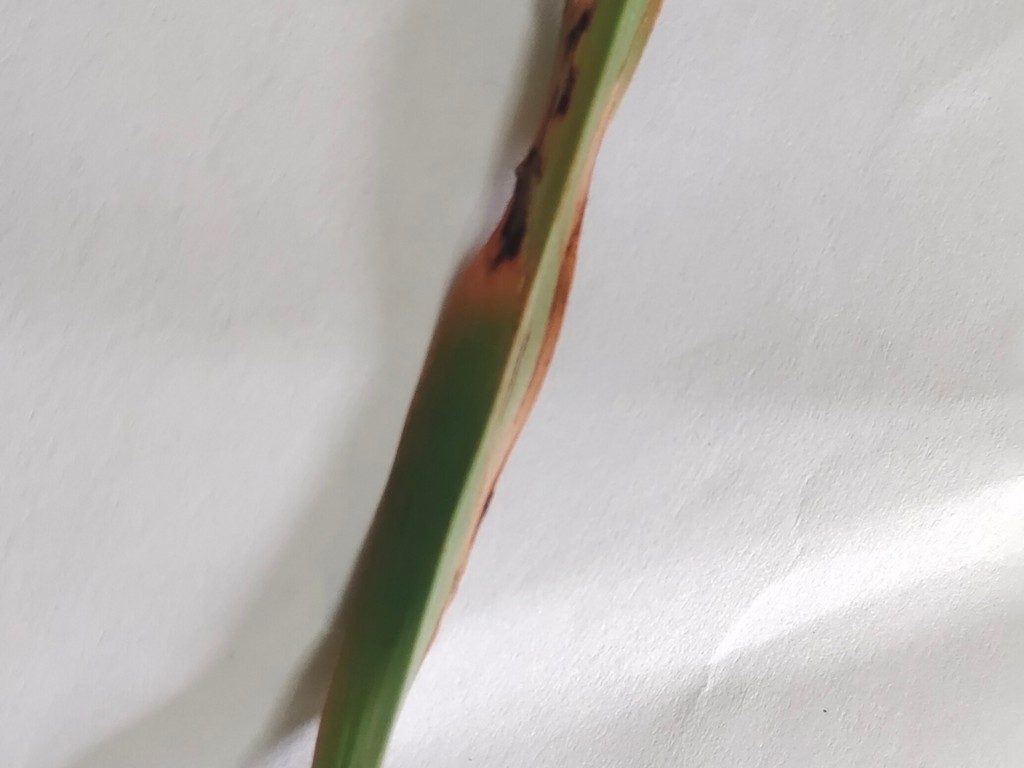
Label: Unhealthy